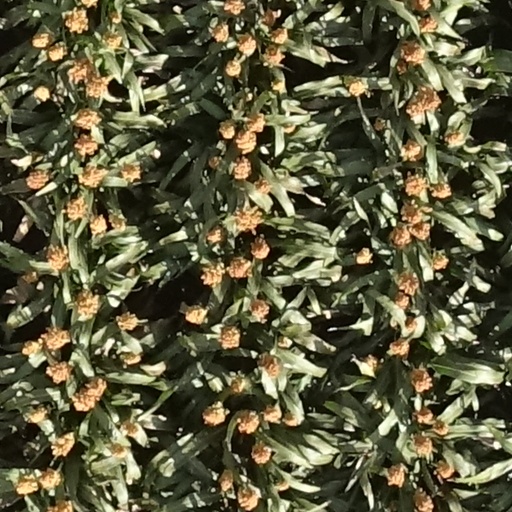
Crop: sorghum